Abduction of the Wizard

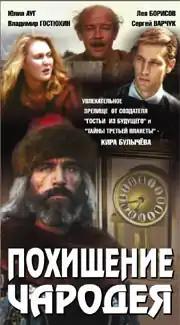

Abduction of the Wizard is a 1989 Soviet science fiction film directed by Viktor Kobzev and based on the novel of the same name by Kir Bulychev.